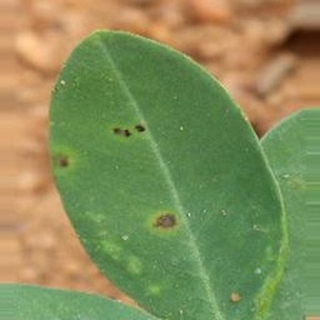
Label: groundnut_early_leaf_spot